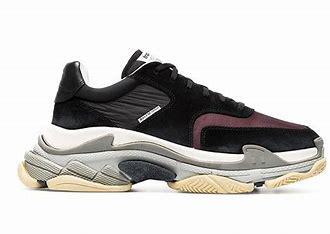
Brand: Balenciaga
Model: Triple S